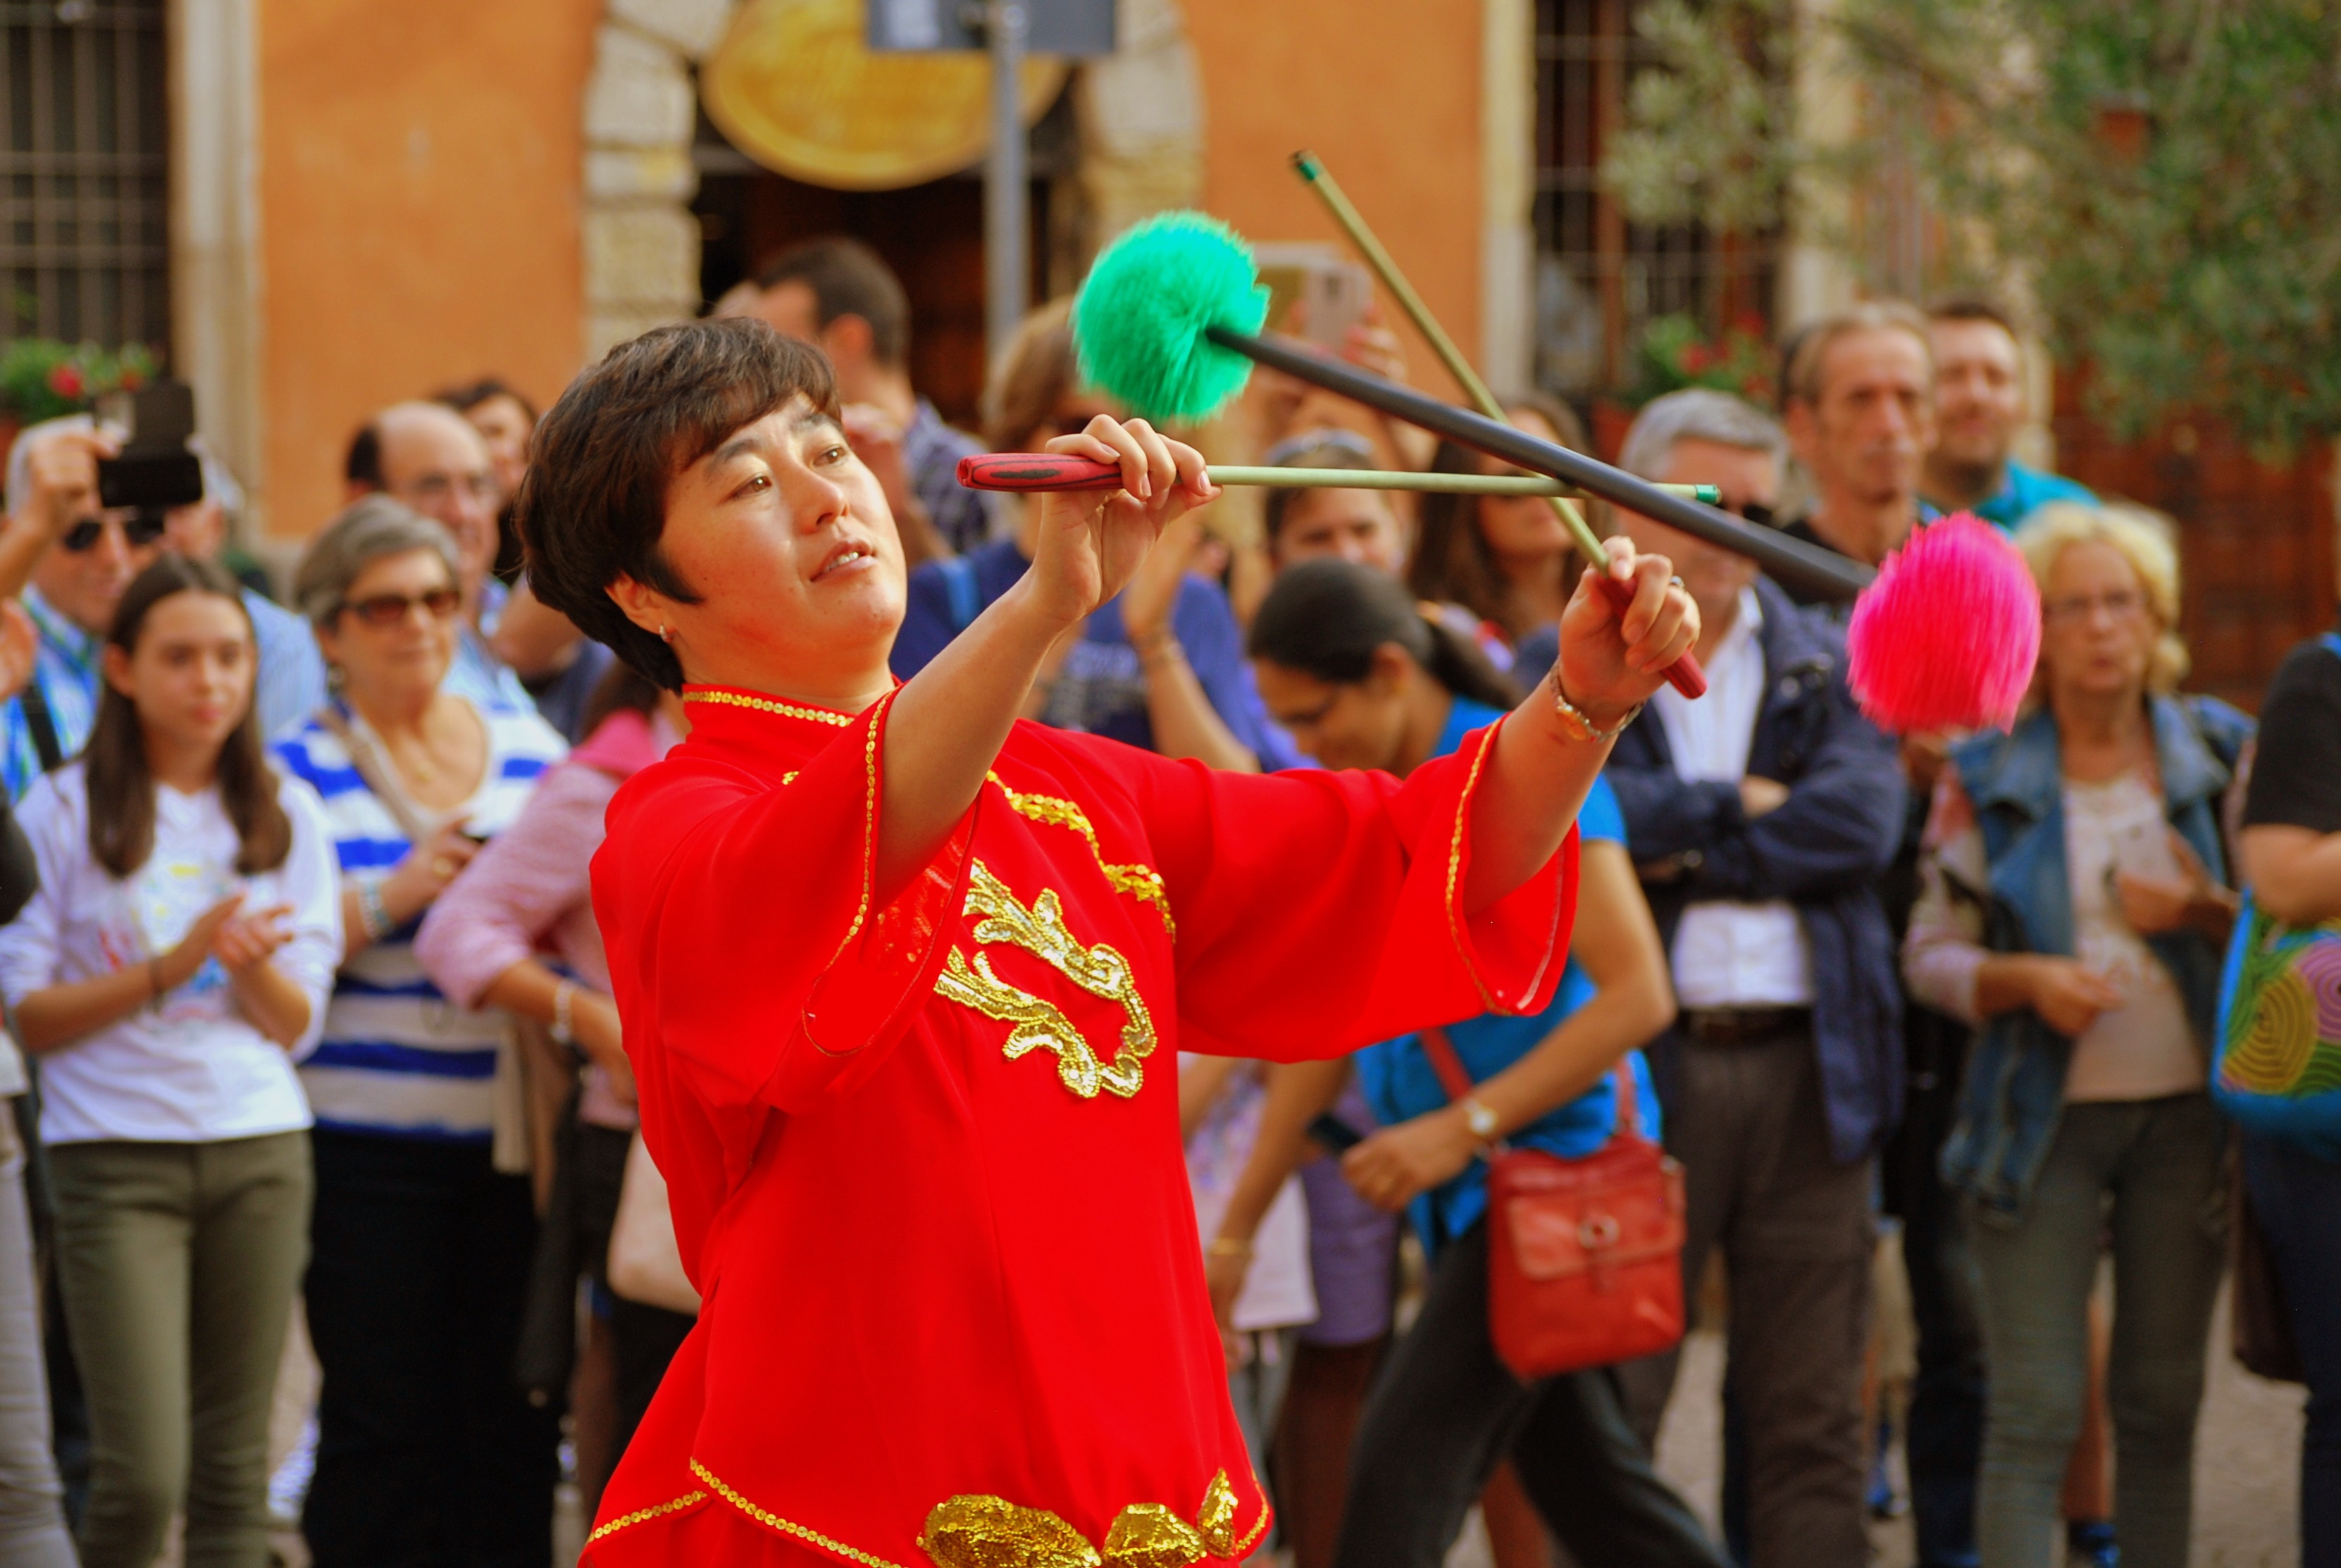
woman, play, dance, child, italy, musician, festival, verona, decorated, china, popular, sticks, tocat, ming, fun game